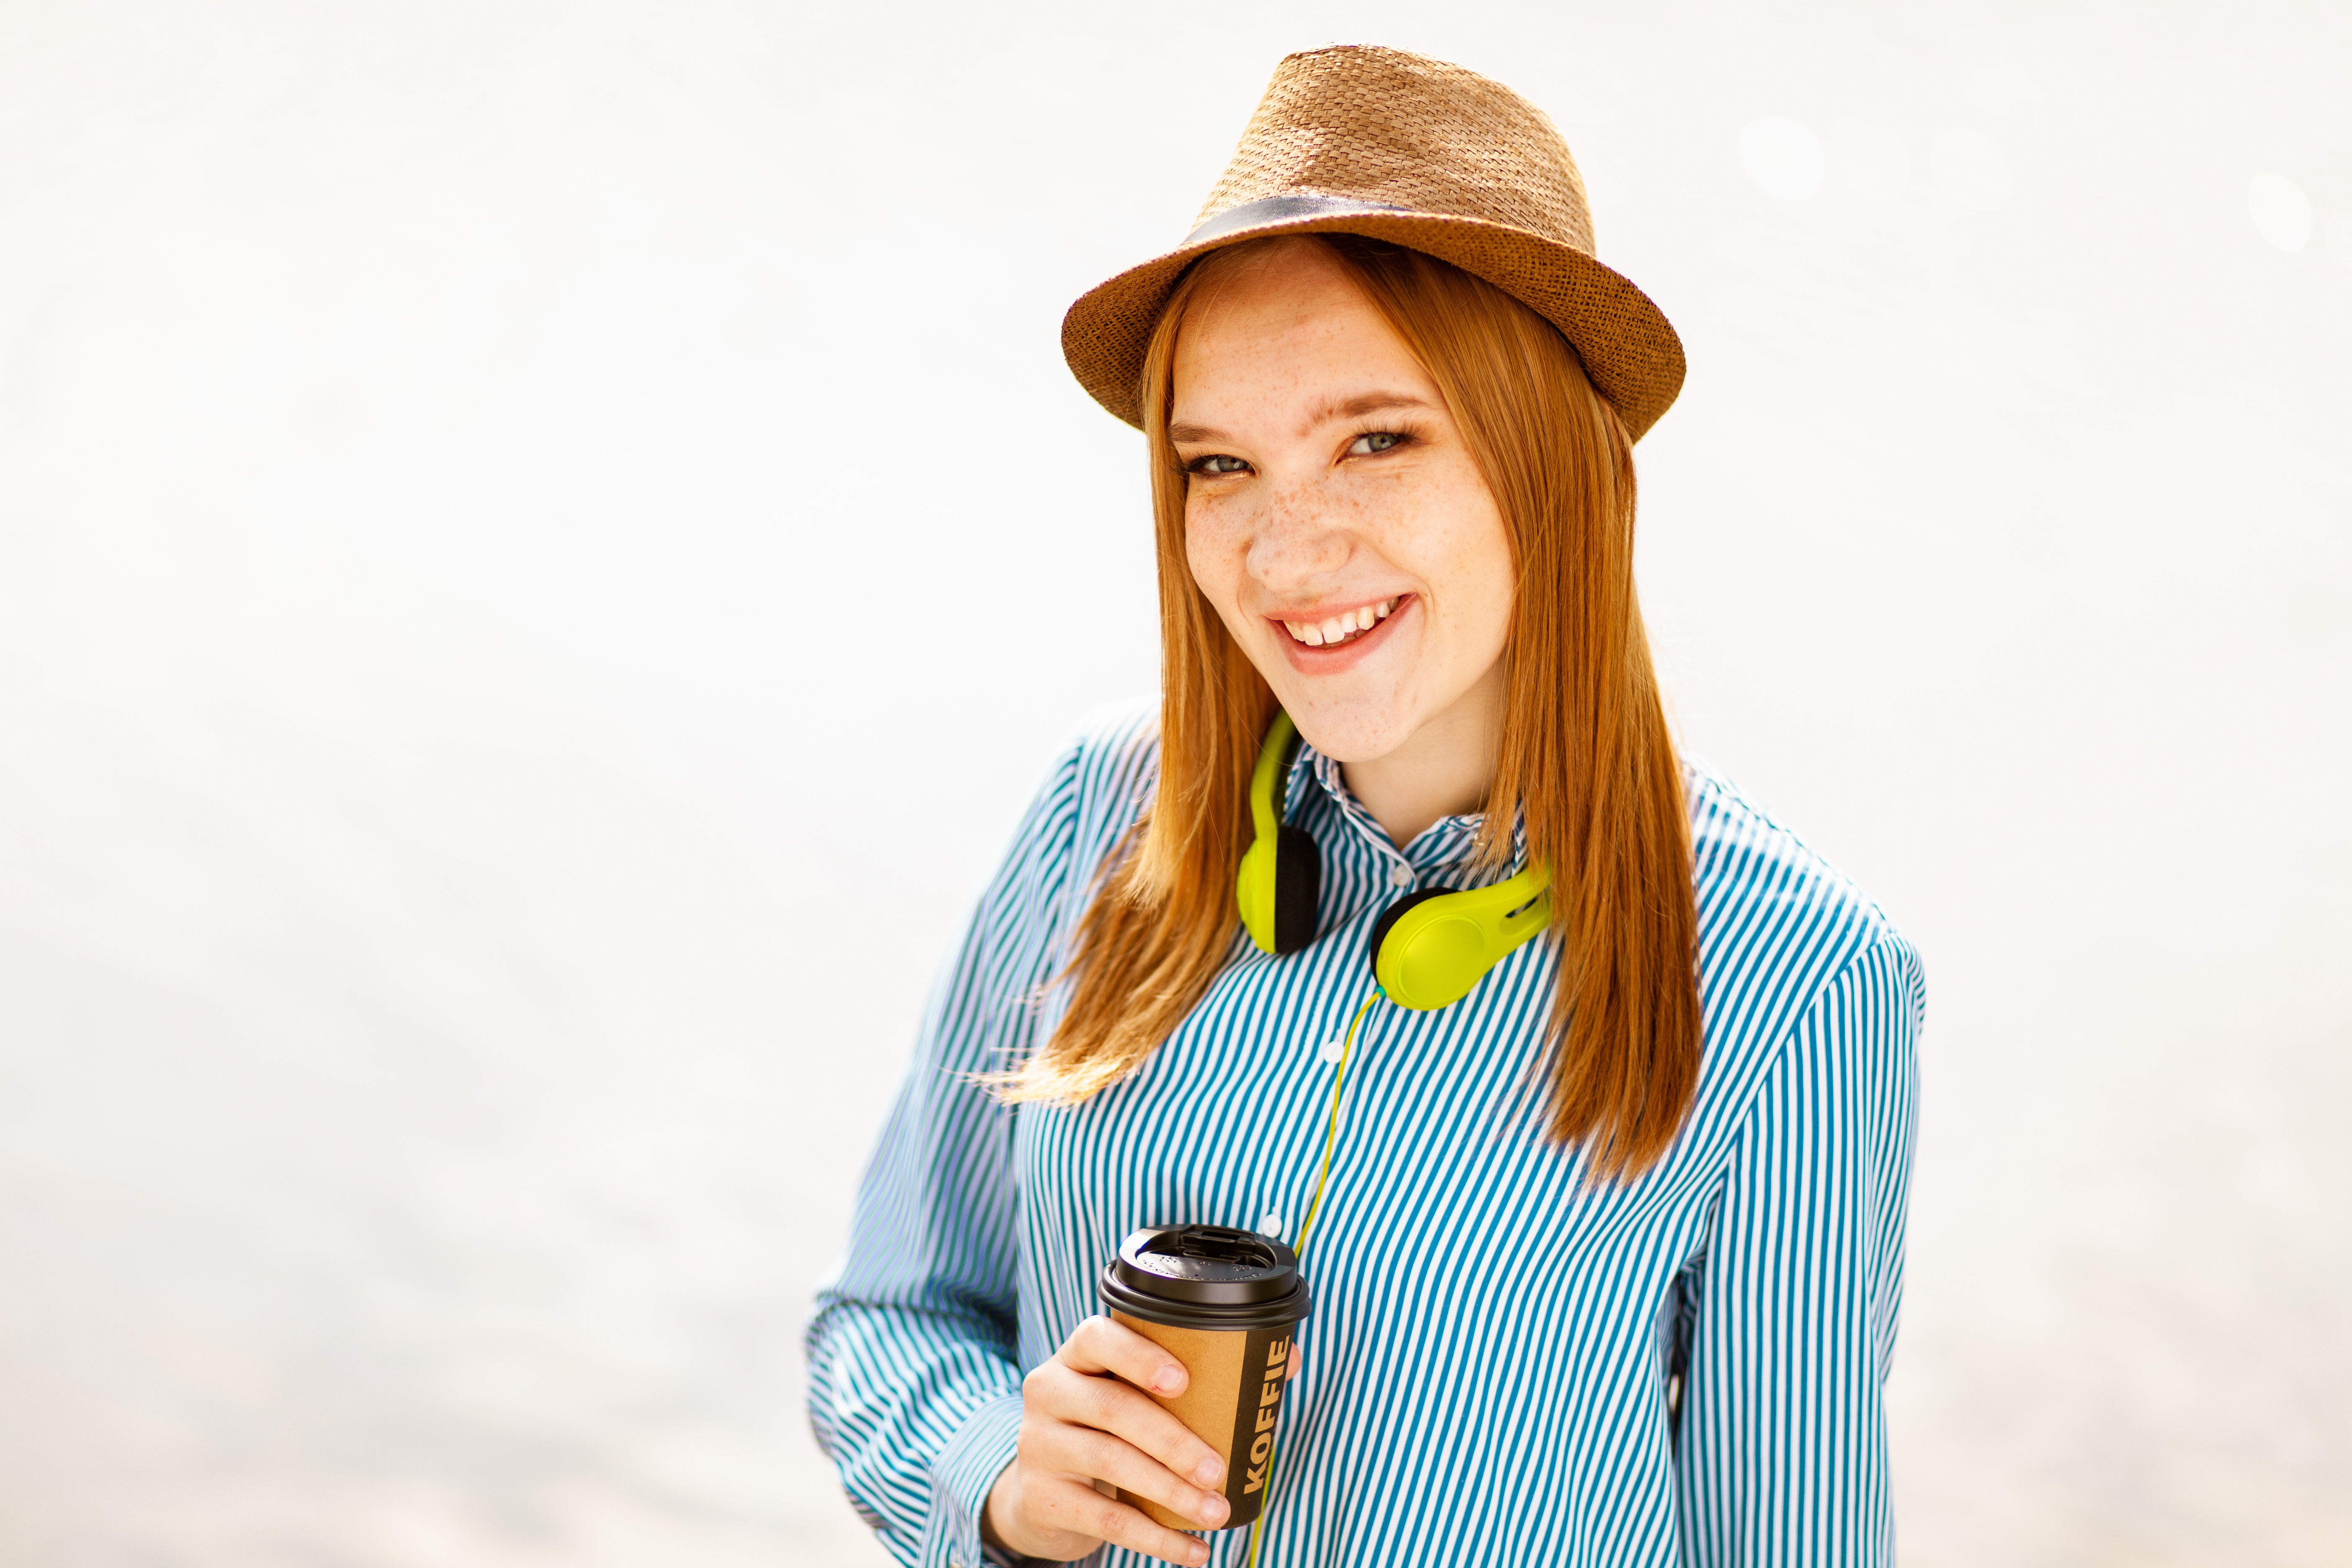
yellow, hat, smile, headgear, photography, fashion accessory, neck, street fashion, portrait photography, sun hat, photo shoot, brown hair, happy, fedora